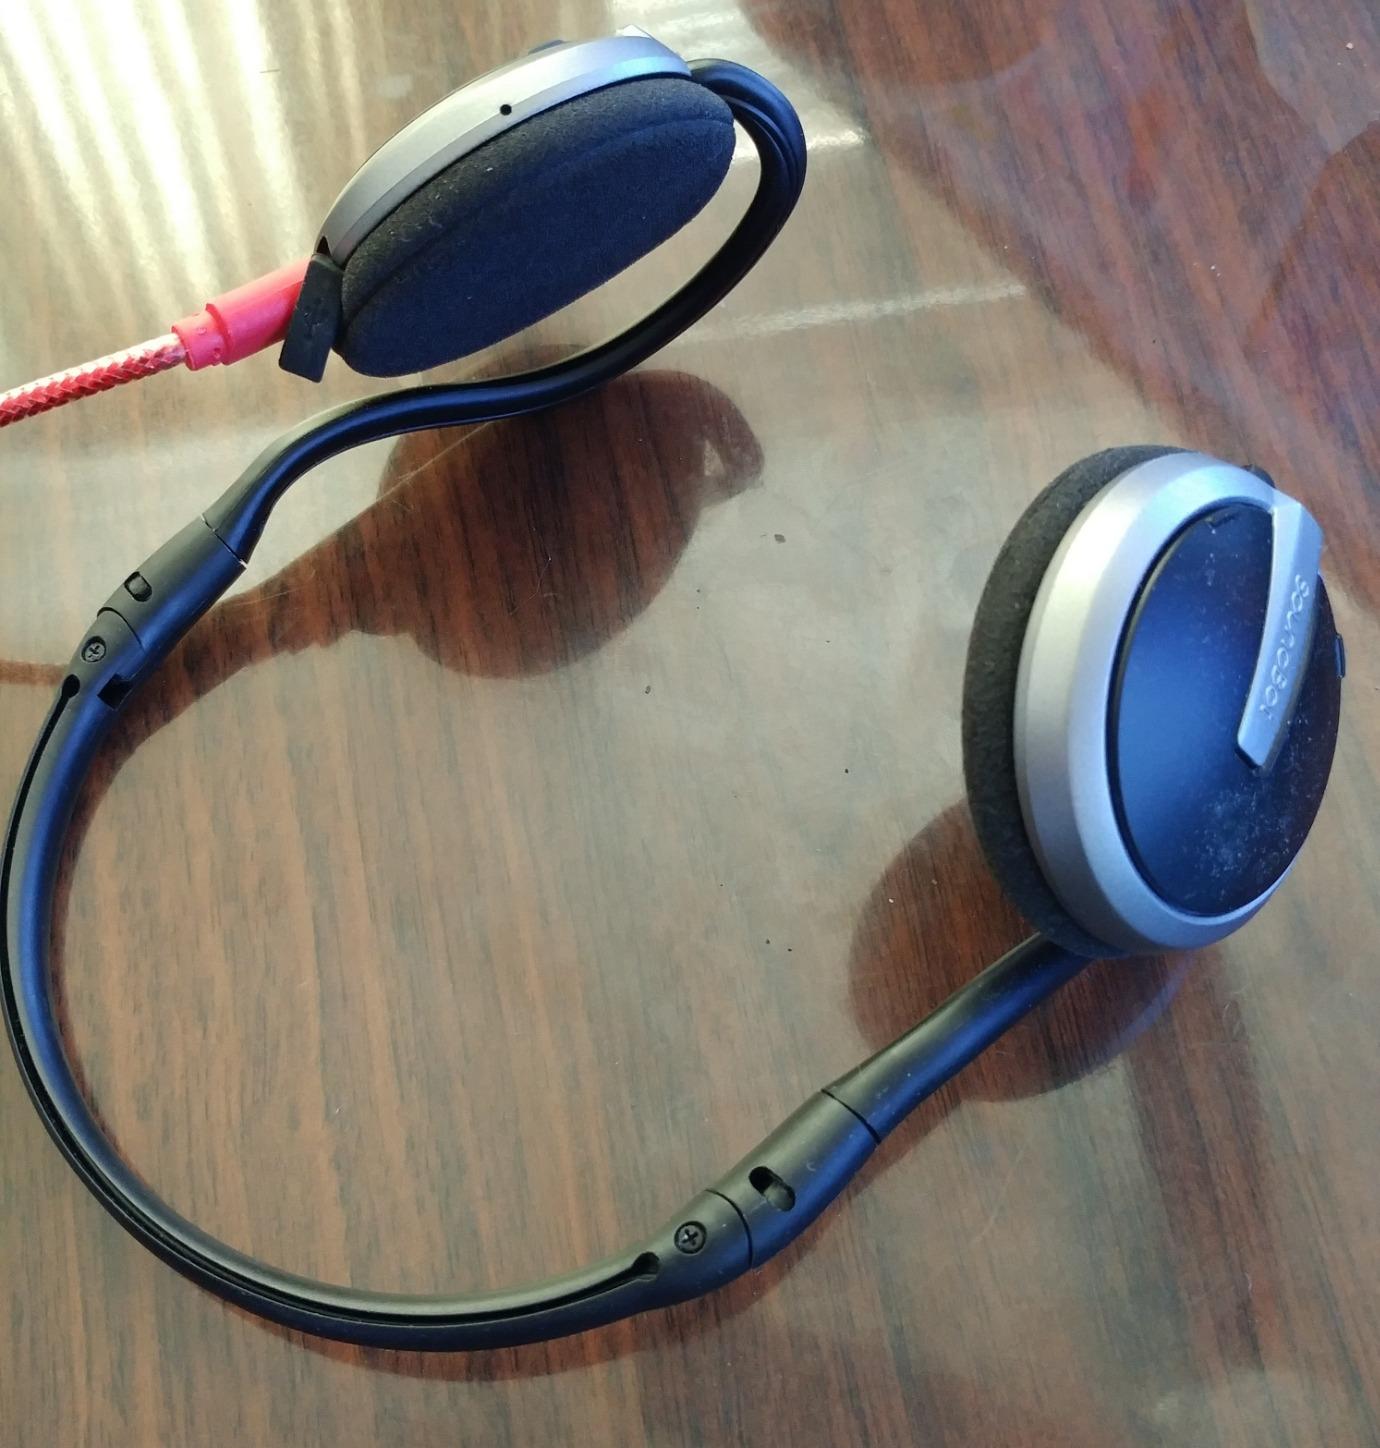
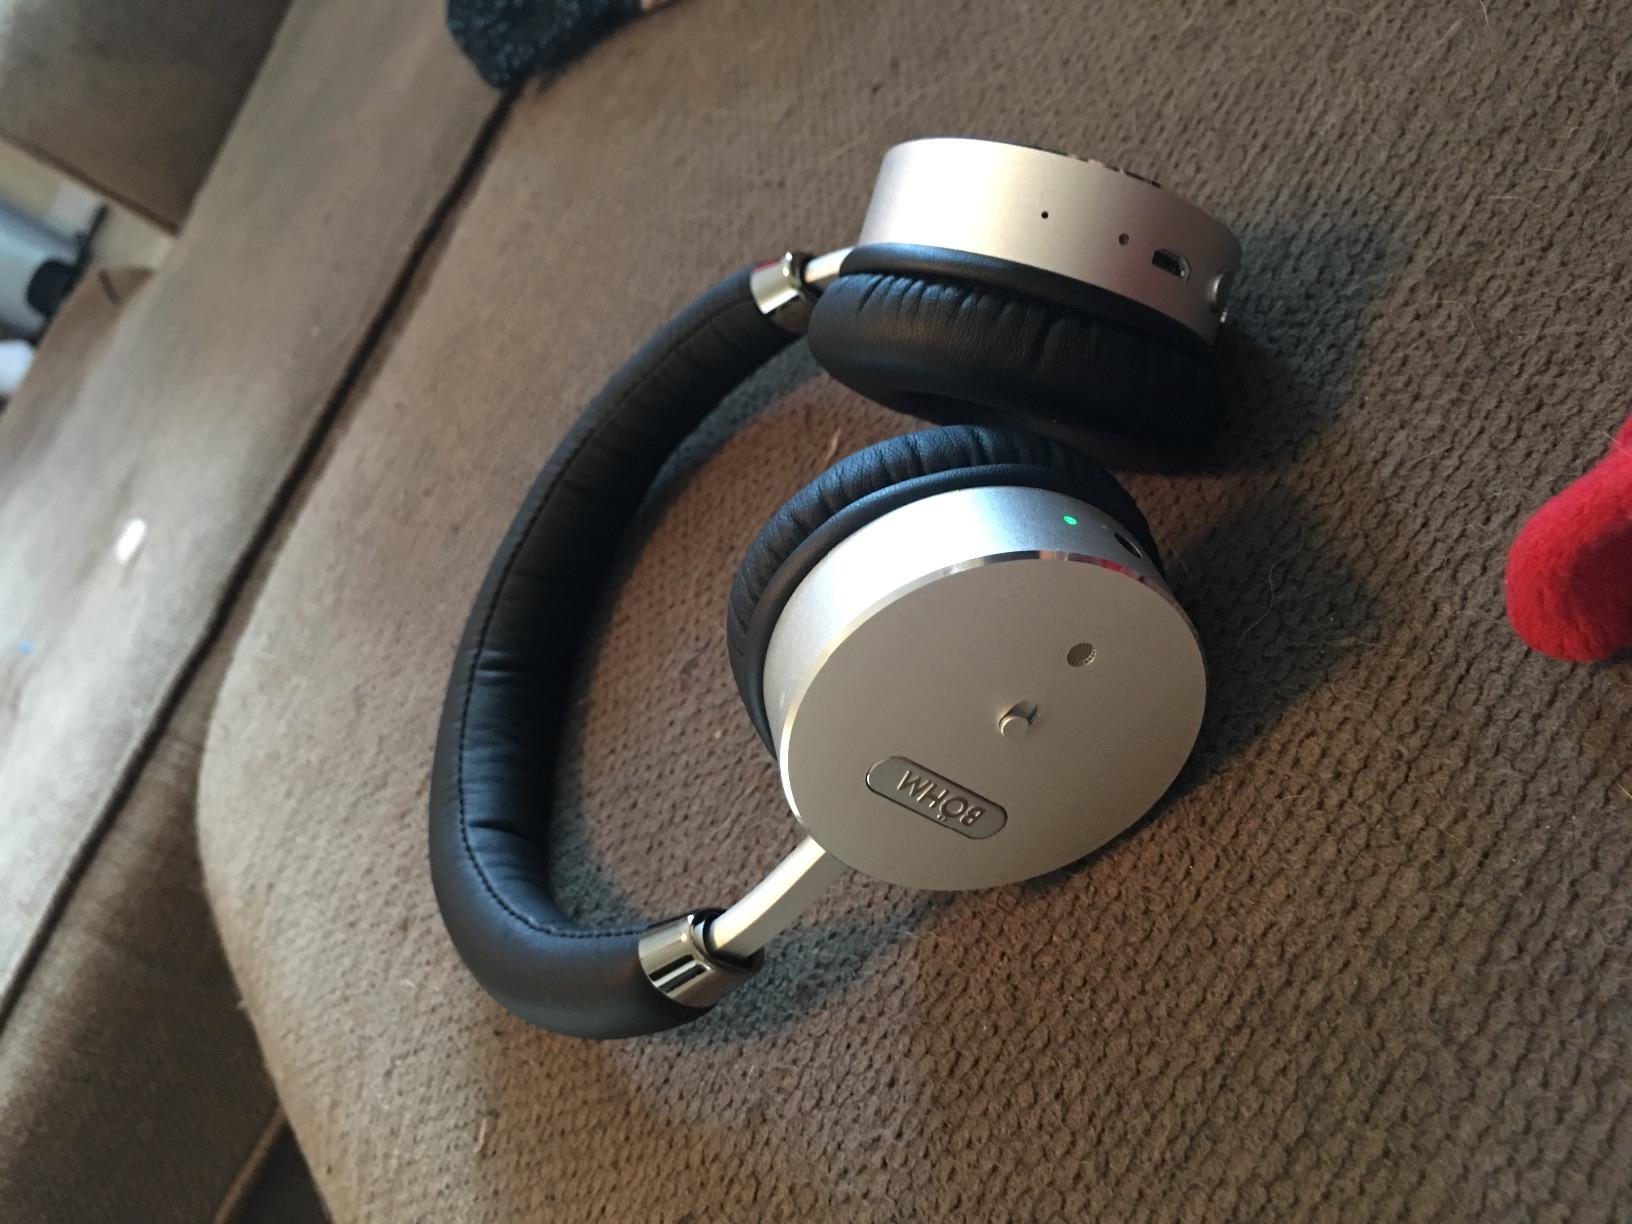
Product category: headphones
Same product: no